WWE Hall of Fame (2017)

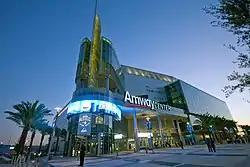
The event was held at the Amway Center in Orlando, Florida.

On January 16, 2017, WWE announced that Angle would be inducted into the WWE Hall of Fame. As a celebrated amateur wrestler, Angle had an aversion to professional wrestling, considering it "beneath" him. He was offered a 10-year contract with the World Wrestling Federation (WWF) following the 1996 Olympics, but talks fell apart when he told company chairman Vince McMahon that he would be unwilling to lose any matches. Angle's opinion of professional wrestling changed when he began watching the WWF's "Monday Night Raw" in 1998: he observed "world class athletes doing very athletic things", and developed an admiration for Stone Cold Steve Austin's talents as an entertainer. Angle later conceded that his negative attitude toward the industry was misguided and "stupid". Angle was signed to a five-year deal by August 1998, following a three-day tryout. On August 25, 2006, Angle was granted an early release from his WWE contract because of health reasons. Angle stated in the "Kurt Angle: Champion" documentary DVD that he asked for his release from WWE because he could not take time off and was working hurt, severely on some occasions. He also stated that when he quit, WWE lost their top talent, as he was at the very top of the payroll. Following his release, Angle did not reappear on any WWE programming until his Hall of Fame induction.